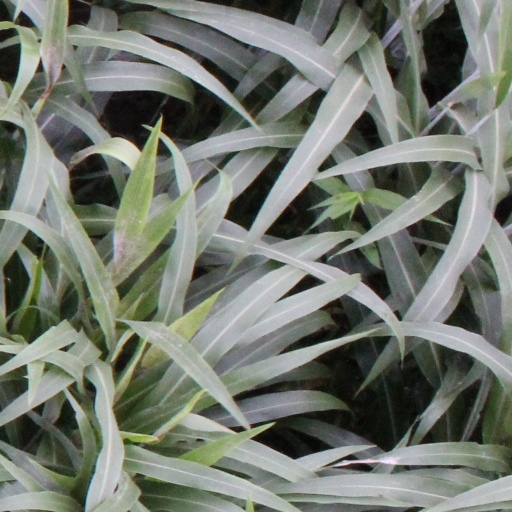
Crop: sorghum